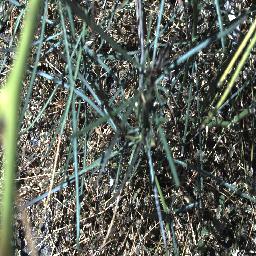
Label: parkinsonia